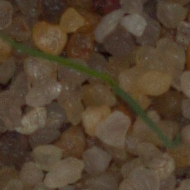
Label: loose_silkybent